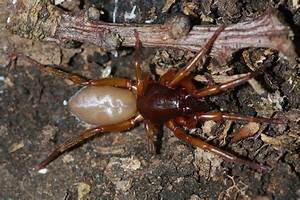
Label: ragno